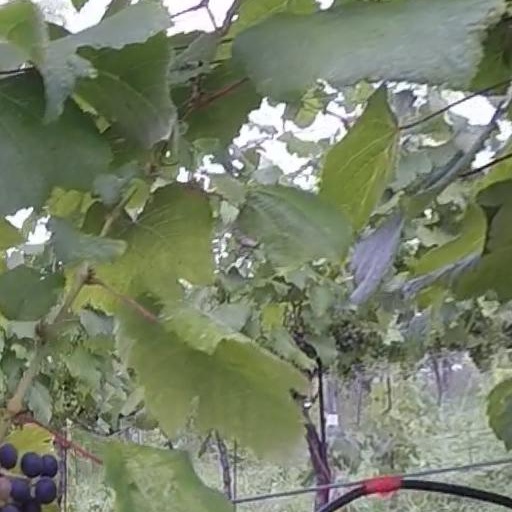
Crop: grape